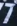
Number: 7